Maldevi River

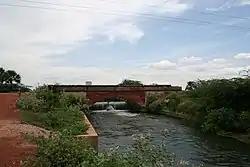
The River Maldevi, and a bridge, in Yellayapalem

The Maldevi is a river which runs through the Nellore district in the Indian state of Andhra Pradesh. It empties into the Pennar river.